Xilxes

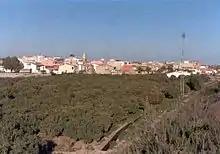

Xilxes/Chilches is located between sea and mountains, in the plain area of La Plana. The village has a warm climate, typical of the mediterranean coast.